Parthian art

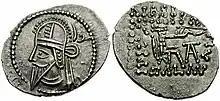
Coin of Vologases VI

Abundant ornamental stucco architectural decoration were used in Parthian buildings, on the one hand continuing to Greek pattern, but also has its own new Parthian pattern. The stucco itself had been introduced by the Greeks, and soon found popularity in the region under the Parthians. The stucco wall patterns can be found on patch columns and ornamental bands. The pillars of stucco are usually placed only on the wall and are purely ornamental elements. They have no support function and do not give the wall depth, as was common in Greco-Roman architecture. The pillars were usually composed of materials that were available locally. In Mesopotamia, therefore many buildings are built of brick, and also stucco. In contrast, Hatra and Palmyra limestone is the predominant material. Stucco here, however, is rarely witnessed. Arches were abundantly used in Parthian architecture, especially above halls.